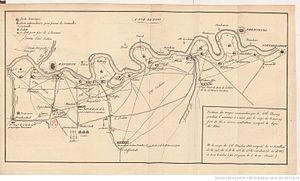
Carte représentant l'emplacement des troupes du général Thüring
Henri-Joseph Thüring de Ryss, né le 29 octobre 1765 à Landrecies est un général de brigade de la Révolution française, librettiste et auteur dramatique français.